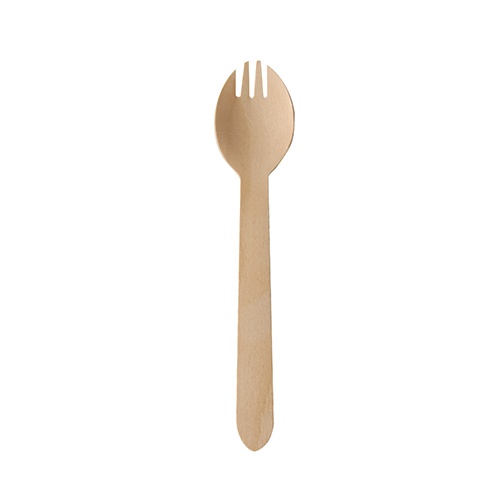
100 Göffel, Holz "pure" 16 cm
Brand: PAPSTAR
Beschreibung stabiles und umweltfreundliches Einweg-Besteck aus nachwachsenden Rohstoffen - Länge: 16 cm - Material: Holz - aus natürlich hellem Birkenholz, daher nicht gebleicht - splitterfrei dank maschineller Politur der Oberfläche ohne Zusätze - stabil und geschmacksneutral das ideale Snack-Besteck: gleichzeitig als Gabel und Löffel verwendbar Materialien Holz
Category: Business & Industrial > Food Service > Disposable Tableware > Disposable Cutlery